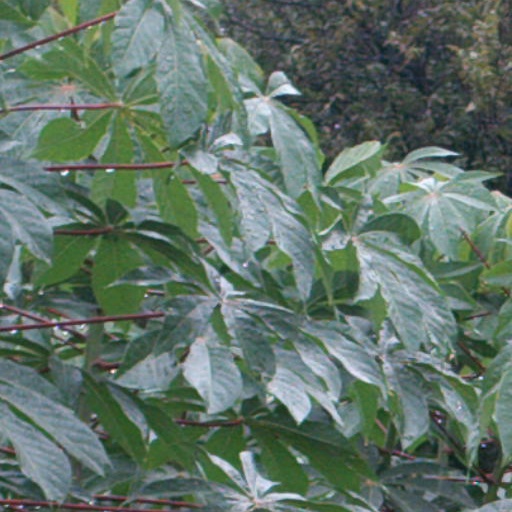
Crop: cassava